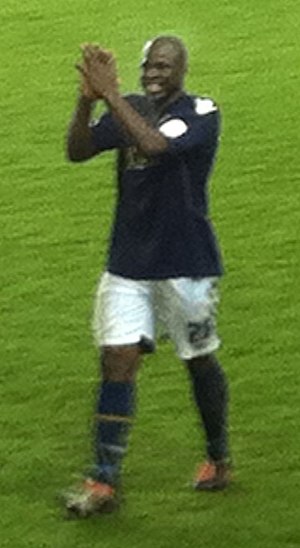
Danny Shittu
Daniel Olusola "Danny" Shittu er en nigeriansk tidligere fodboldspiller, der spillede som midterforsvarer. Han spillede hele sin karriere i England, hvor han blandt andet repræsenterede Charlton, Blackpool, Queens Park Rangers, Millwall og Watford.